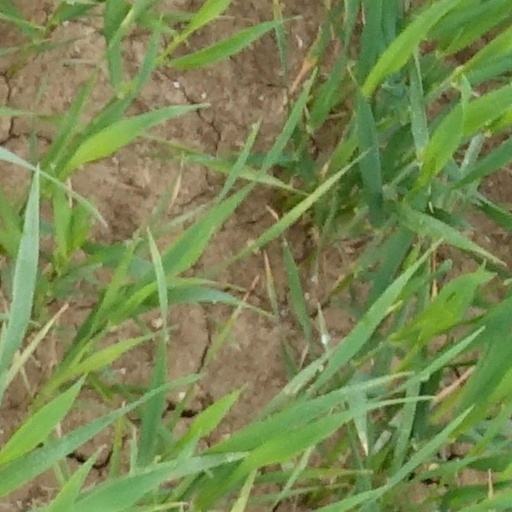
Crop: wheat